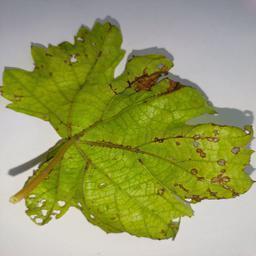
Label: Bacterial Leaf Spot